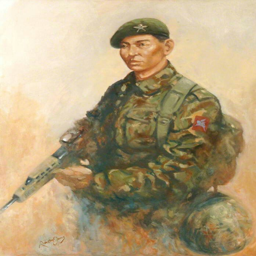
a soldier on duty -- by person .